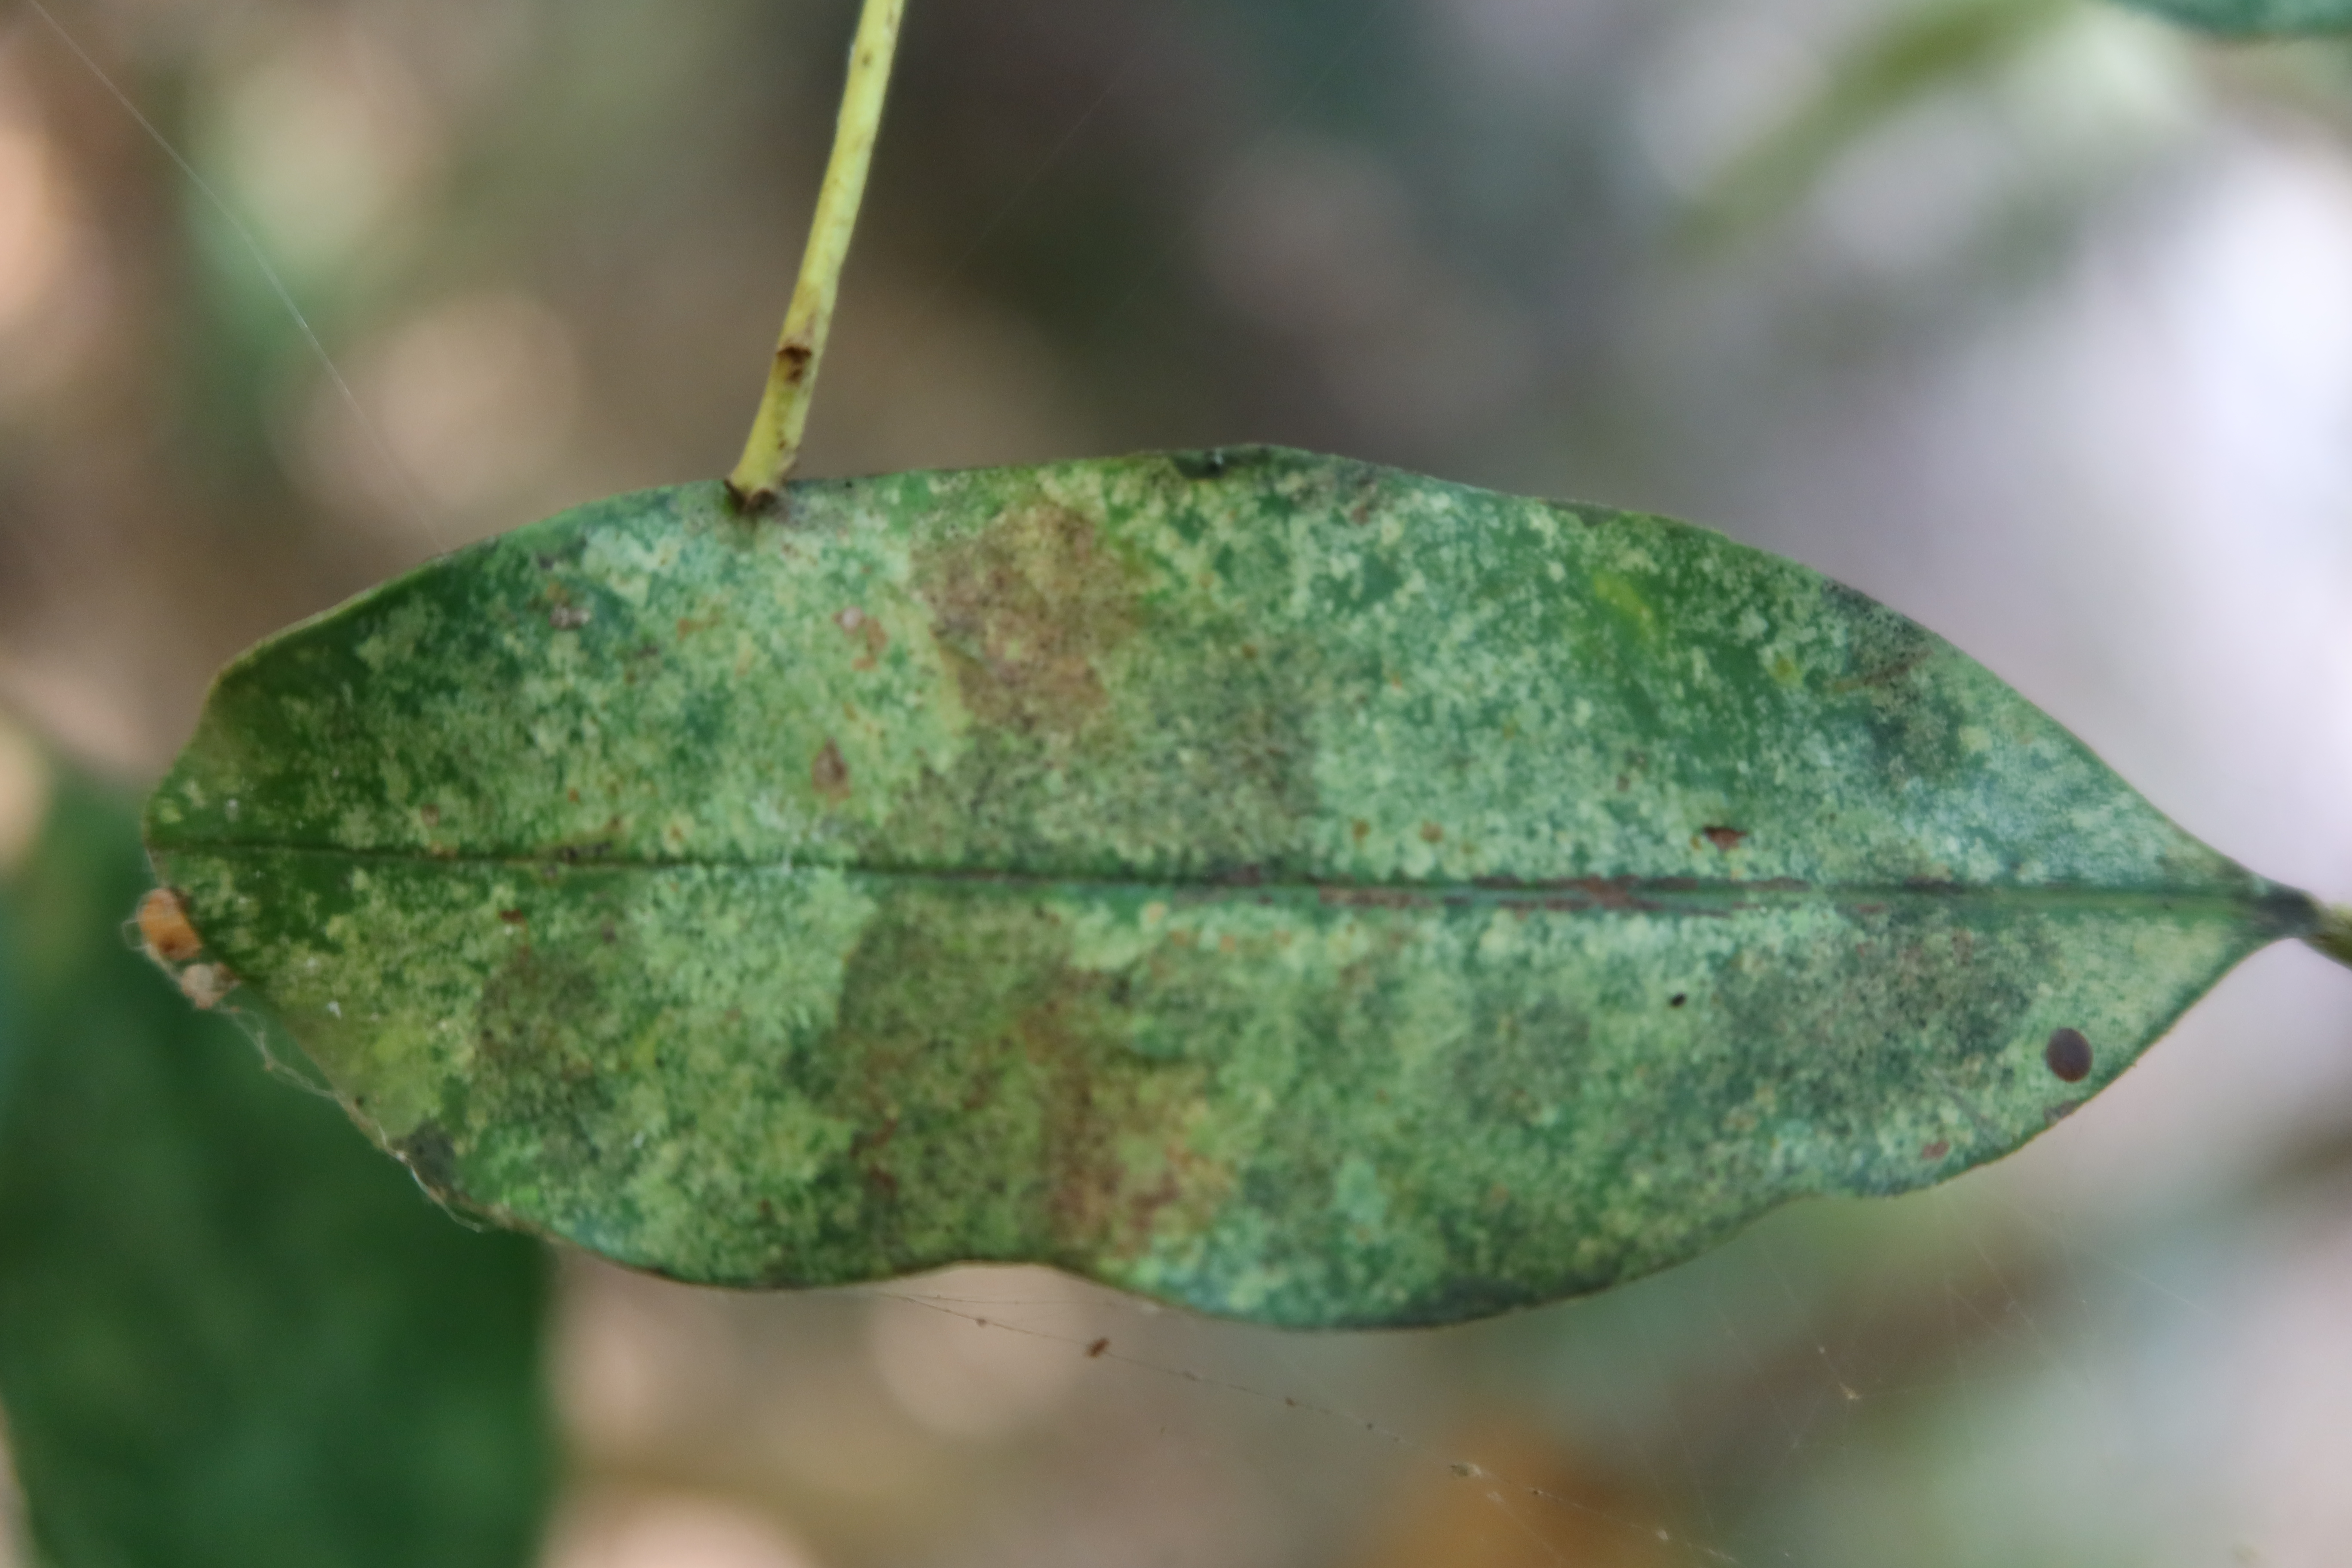
Label: Downy mildew